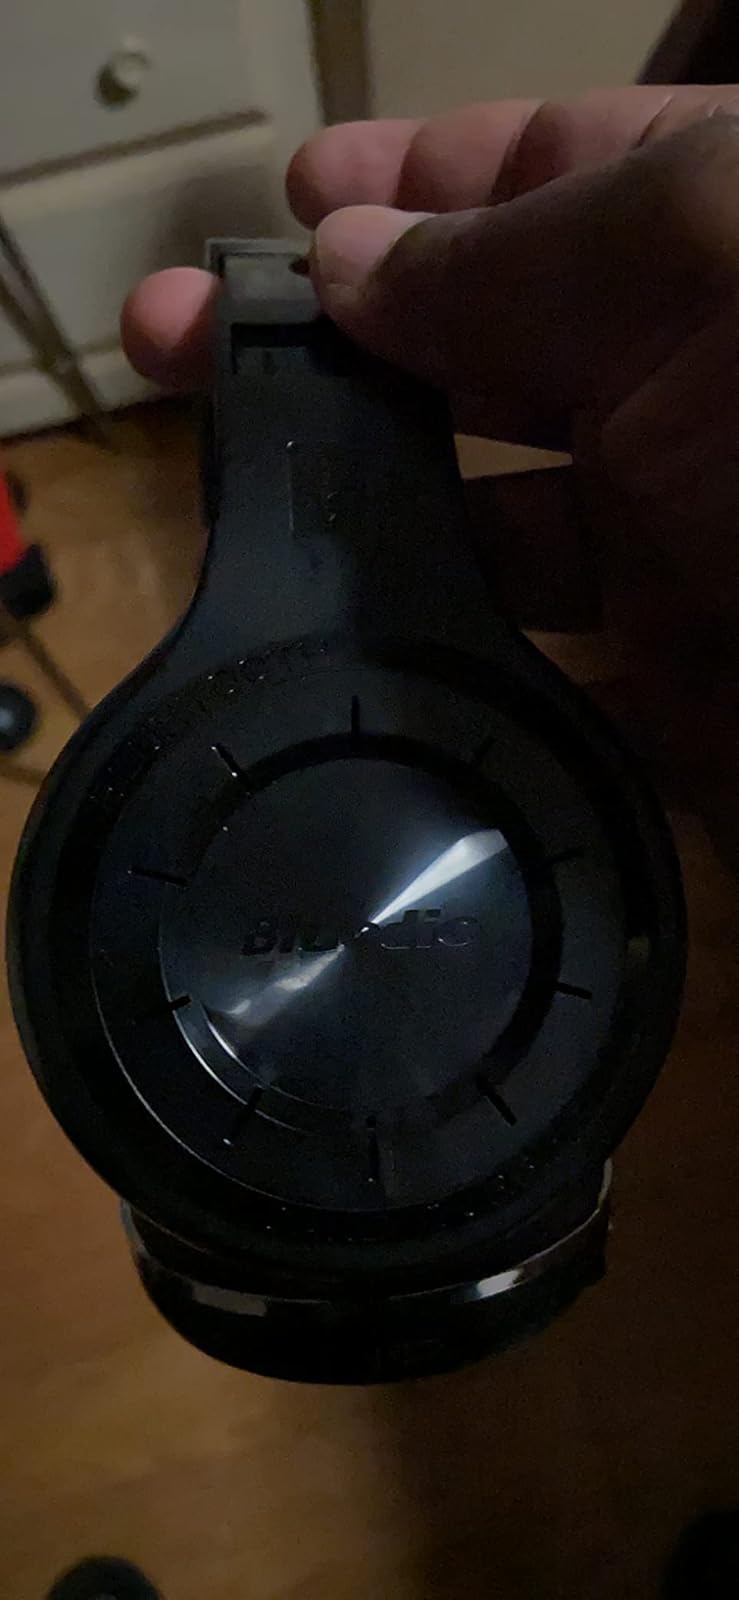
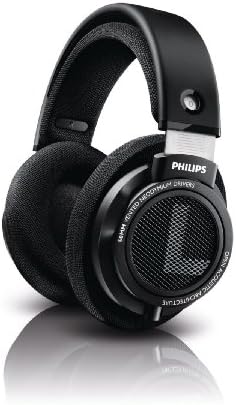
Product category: headphones
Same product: no